Gerhard Liebmann

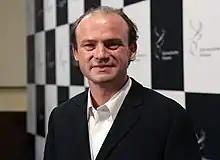

Gerhard Liebmann (born 20 April 1970) is an Austrian actor. He appeared in more than fifty films since 1998.